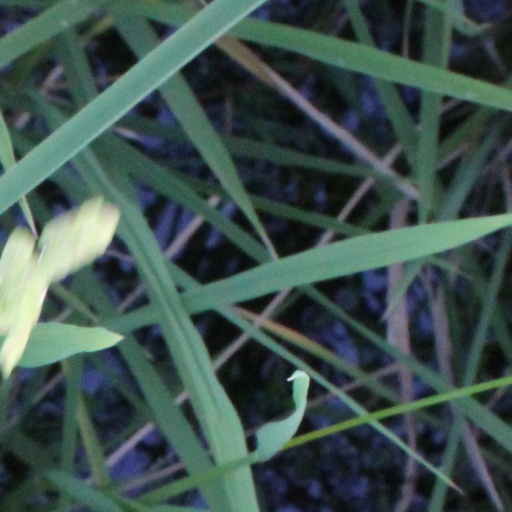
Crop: rice